Cancer pharmacogenomics

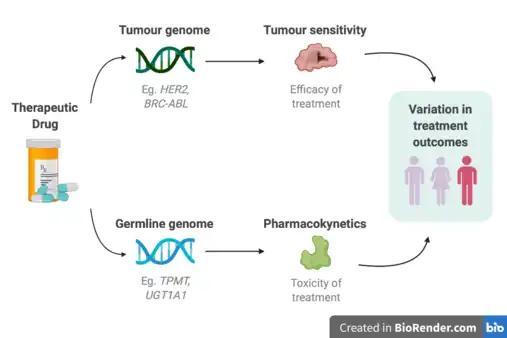

Cancer pharmacogenomics is the study of how variances in the genome influences an individual’s response to different cancer drug treatments. It is a subset of the broader field of pharmacogenomics, which is the area of study aimed at understanding how genetic variants influence drug efficacy and toxicity.